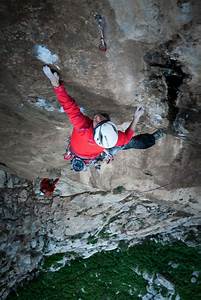
Label: chicken